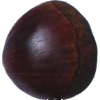
Label: chestnut